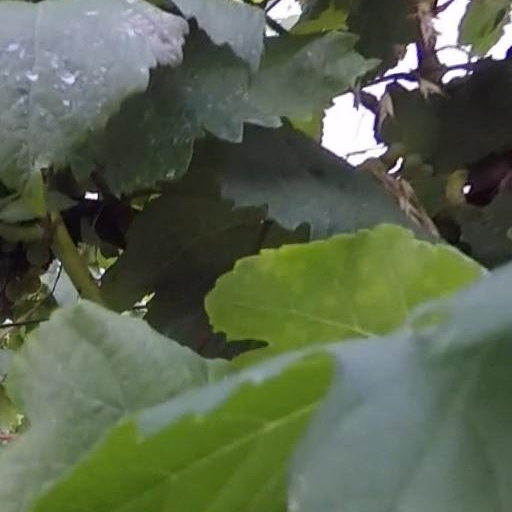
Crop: grape